4-8-0

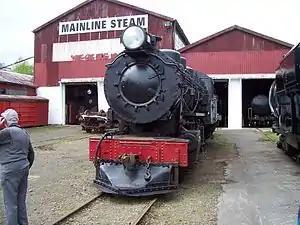
NZR B class no. 552

In the 1920s, the "Magyar Államvasutak" (Hungarian State Railways or MÁV) adopted the type as their standard mixed-traffic locomotive in the shape of the 424 class, which was built between 1924 and 1958. Of these, 365 were built for Hungary and 149 for foreign systems, including the Yugoslav Railways, the Soviet Union and North Korea. In Yugoslavia, they were designated the "Jugoslovenske Železnice" (JŽ) class 11. The last of the Hungarian locomotives were withdrawn from service in 1984.